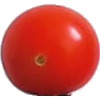
Label: Tomato Cherry Red 1